Shemar Moore

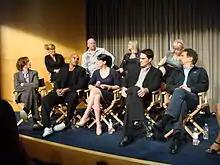
Moore (third from left) with other Criminal Minds cast members

Moore is best known for his role as Malcolm Winters on the CBS television soap opera "The Young and the Restless" for more than a decade. In November 2004, he returned to "The Young and the Restless" after originally planning to leave the show, but after a few months he dropped back to recurring status and left in September 2005. In 2007, he said, "My time is done on "Y&R". I did eight solid years as Malcolm."